Farmer's Bank of Carson Valley (1596 Esmeralda Avenue, Minden, Nevada)

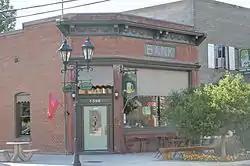

Farmer's Bank of Carson Valley (also spelled Farmers' Bank of Carson Valley) is a historic bank building located at 1596 Esmeralda Avenue in Minden, Nevada. The building was built in 1909 to house the Farmer's Bank of Carson Valley, which was chartered in the same year. H. F. Dangberg, the founder of Minden, commissioned the building, which was only the second building built in the town. In 1918, the bank outgrew its original building and moved to a larger building across the street. After the bank left the building, it was occupied by the Minden Post Office until 1974. The building has housed a variety of businesses since and is currently occupied by the Bank Parlor and Pub.